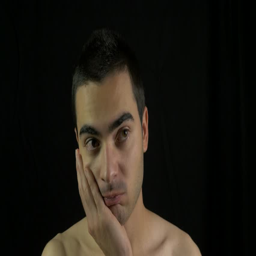
young attractive men with no shirt feeling bored on pure black background .